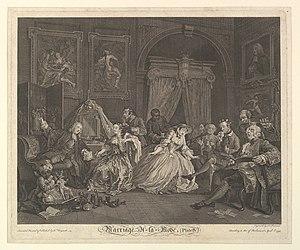
Marriage A-la-Mode est une série de six tableaux peints par William Hogarth entre 1743 et 1745, qui représentent une vision aiguisée de la haute société anglaise du XVIIIᵉ siècle. Cet avertissement moraliste montre les résultats désastreux d'un mariage arrangé pour de l'argent ; c'est une satire du favoritisme et de l'esthétique. Les tableaux sont exposées à la National Gallery de Londres.